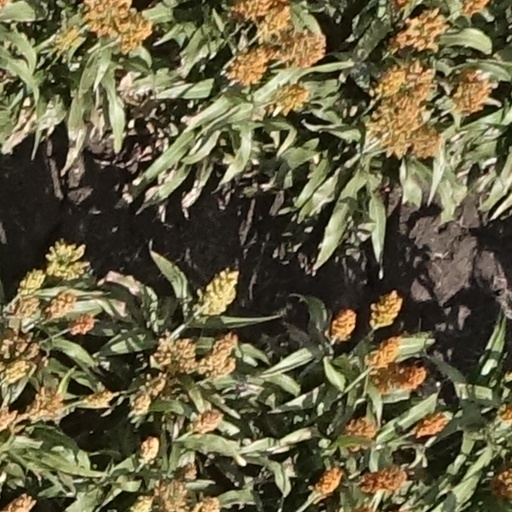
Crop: sorghum